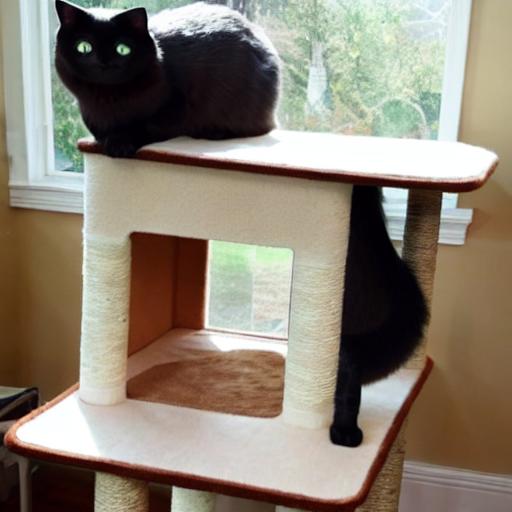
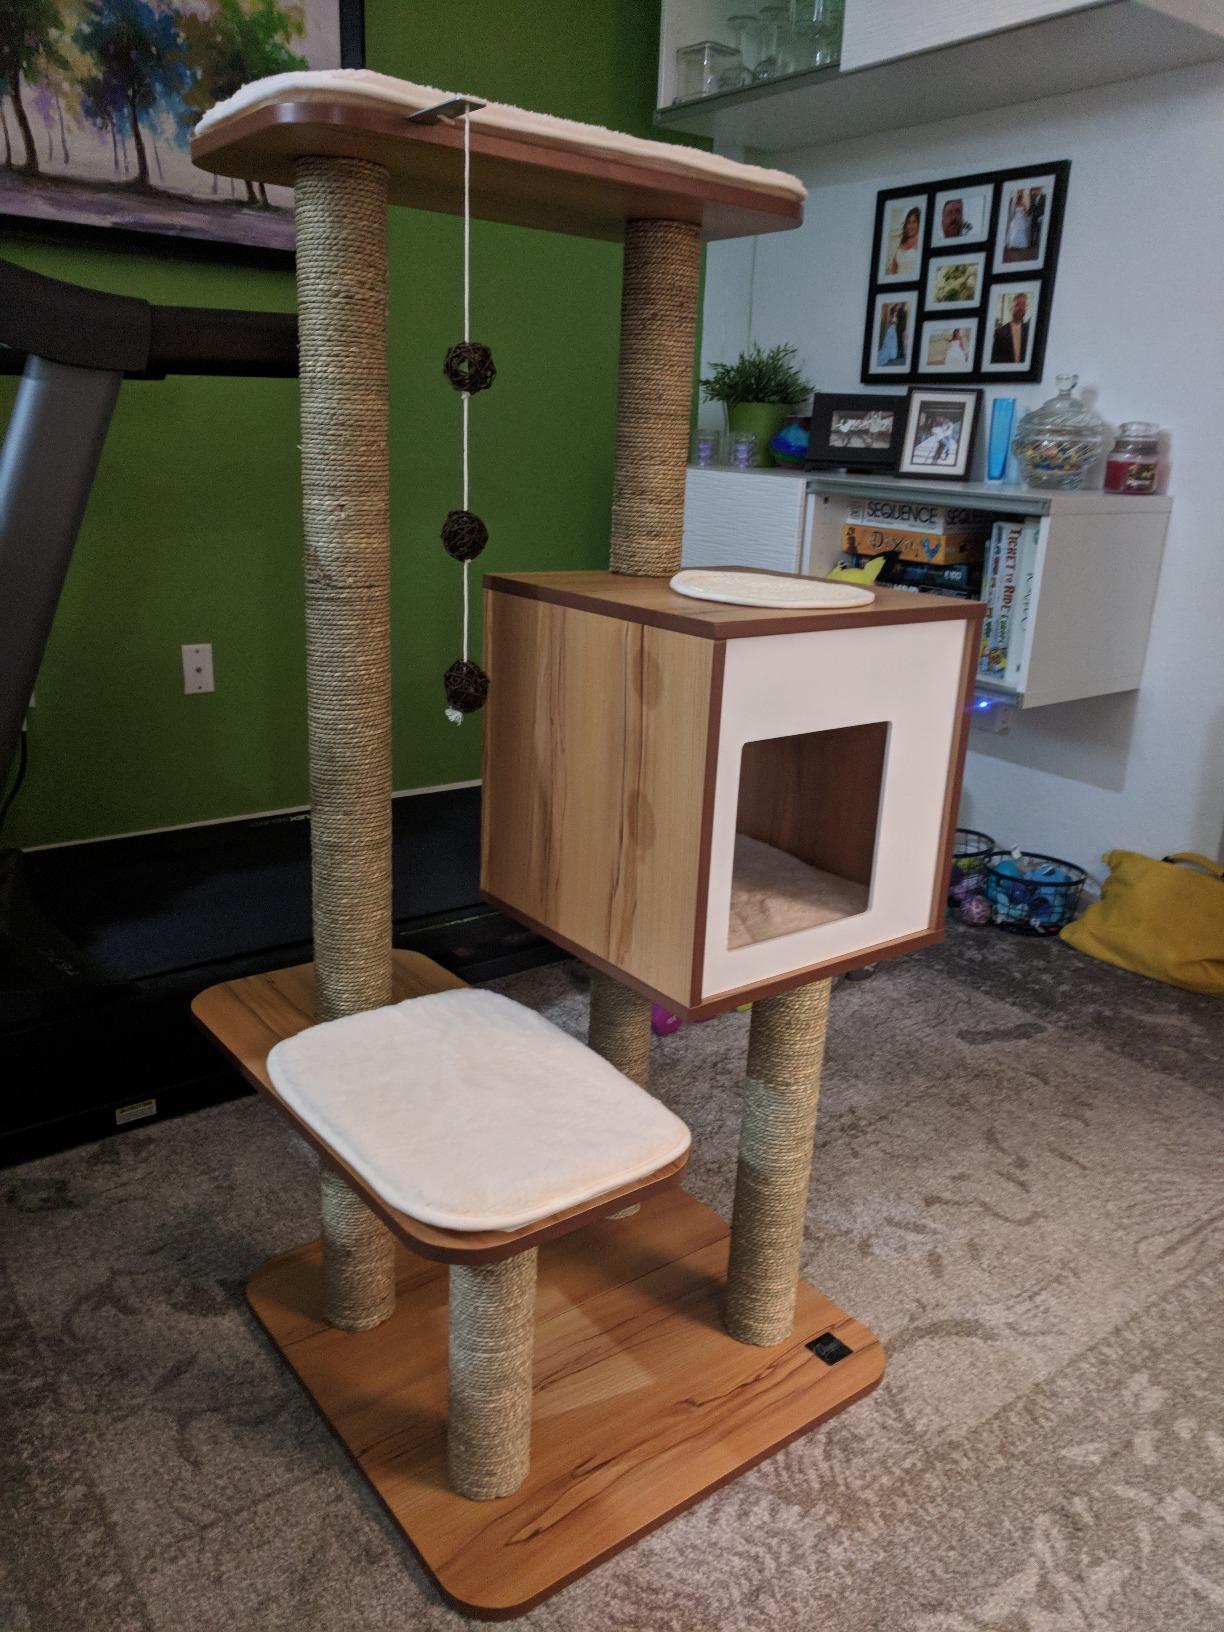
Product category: items_cat tree
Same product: no